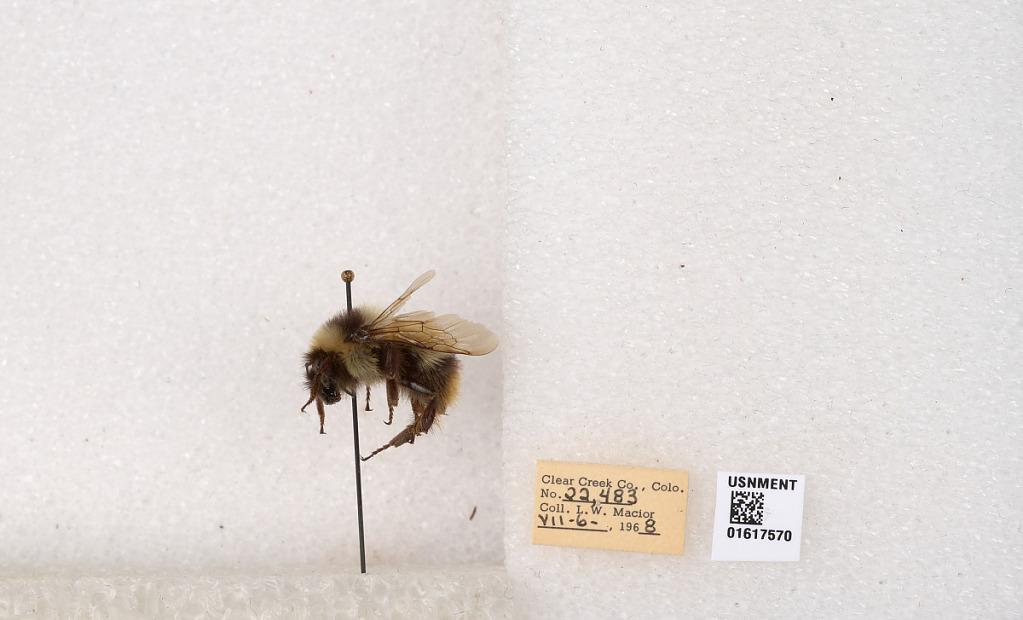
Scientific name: Bombus kirbyellus
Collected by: L. Macior
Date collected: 1968-7-6
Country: United States
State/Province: Colorado
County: Clear Creek
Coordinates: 39.6891, -105.644